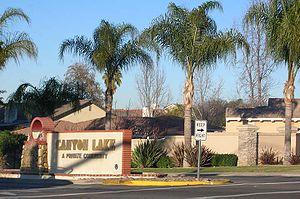
Canyon Lake est une municipalité située dans le comté de Riverside, dans l'État de Californie. Sa population était de 10 561 habitants au recensement de 2010.